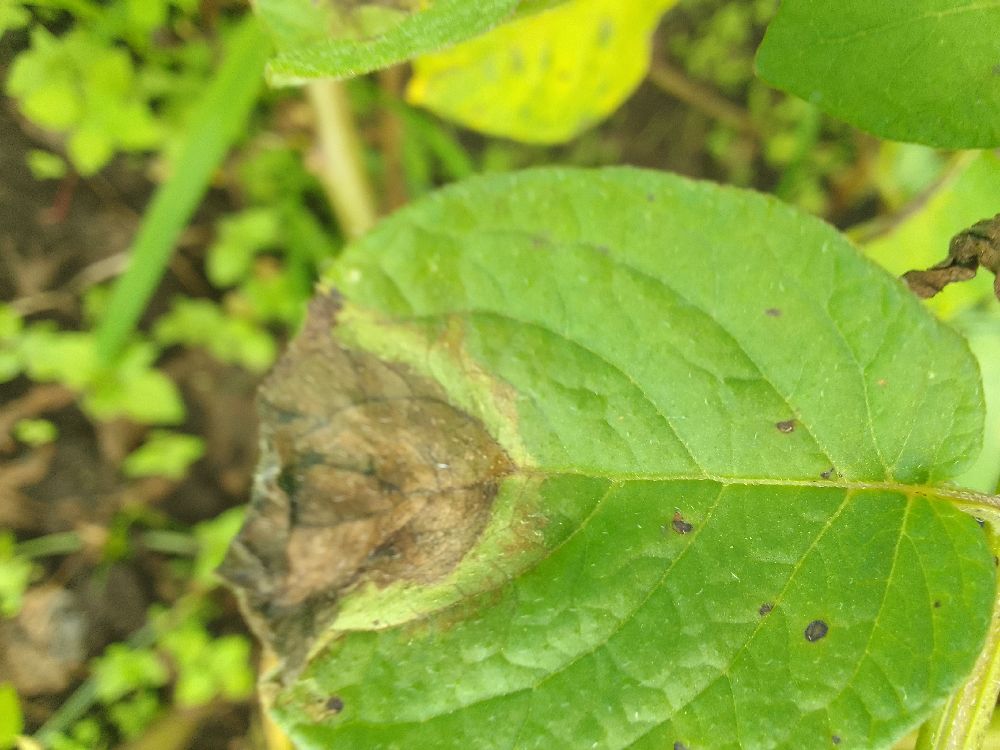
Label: Late blight